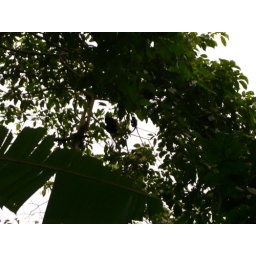
Howler monkey sitting in a tree.